Joe Sulaitis

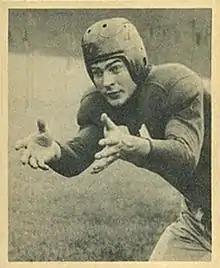
Sulaitis on a 1948 Bowman football card

Joseph Sulaitis (June 20, 1921, in Hoboken, New Jersey – February 8, 1980, in Point Pleasant, New Jersey) was an American football running back for the New York Giants of the NFL from 1943 to 1953.